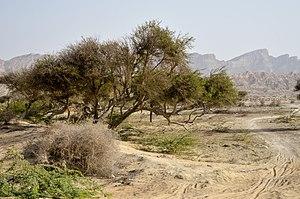
Le district d'Awaran est une subdivision administrative du sud de la province Baloutchistan au Pakistan créée en 1992.